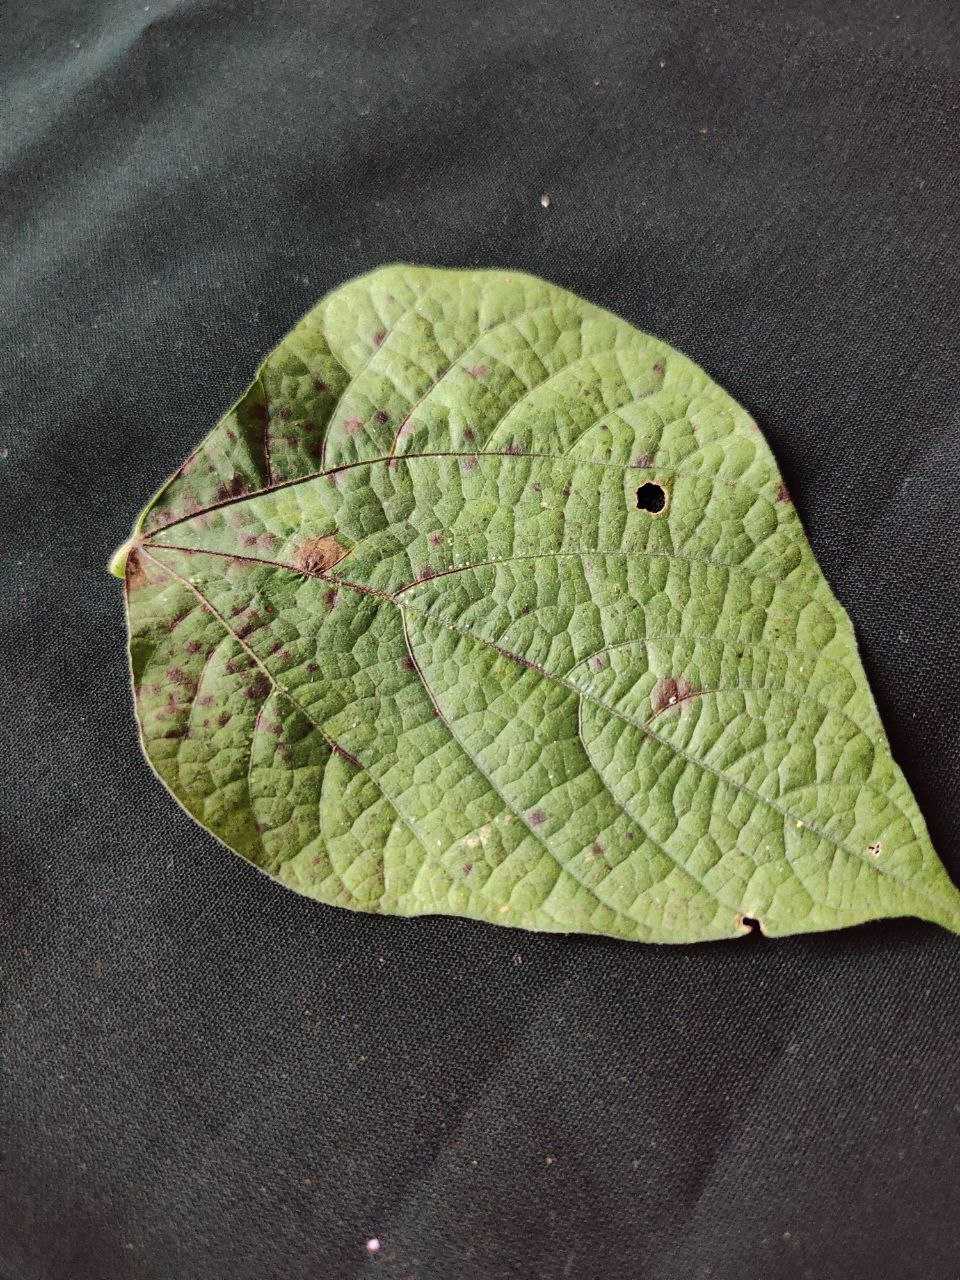
Crop: bean
Leaf condition: Rust